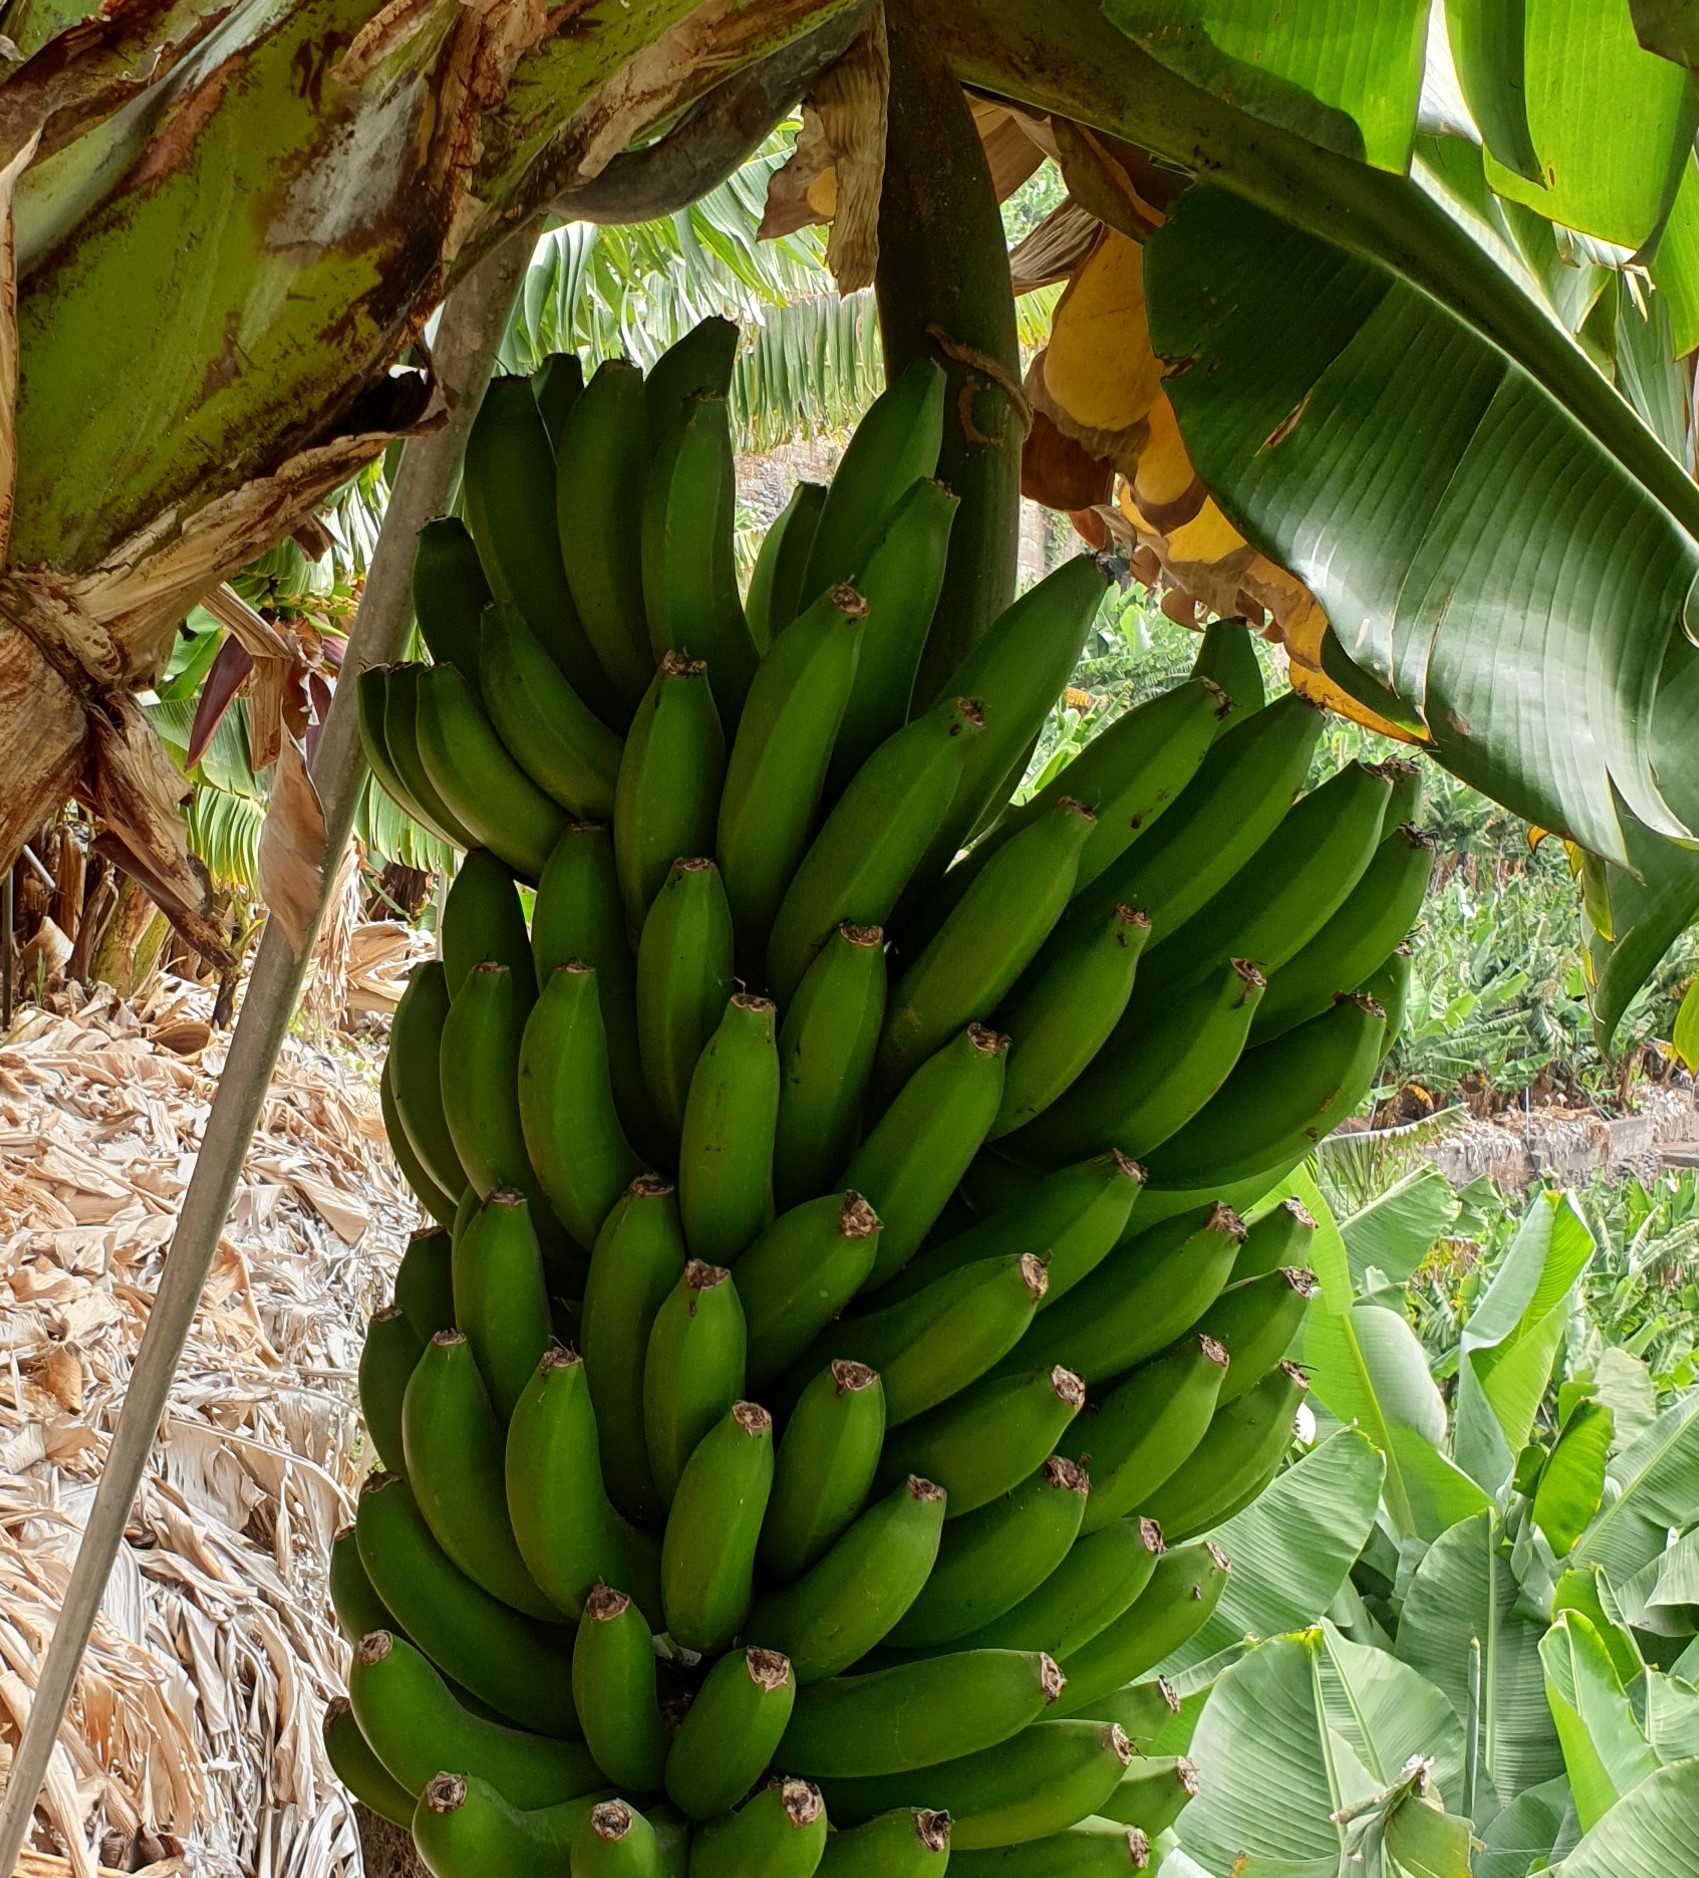
Label: Cut